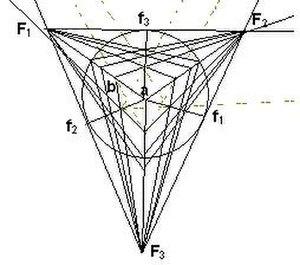
La perspective linéaire est la partie de la perspective qui permet de construire, sur une surface plane, le contour d'un sujet vu depuis un point de vue déterminé. On appelle aussi ce procédé des arts graphiques perspective conique, classique, centrale, albertienne, optique.
Dans une perspective conique, la ligne de fuite d'un plan est la figure formée par l'ensemble des points de fuite de ce plan ; les points de la ligne de fuite d'un plan représentent les directions de ce plan.